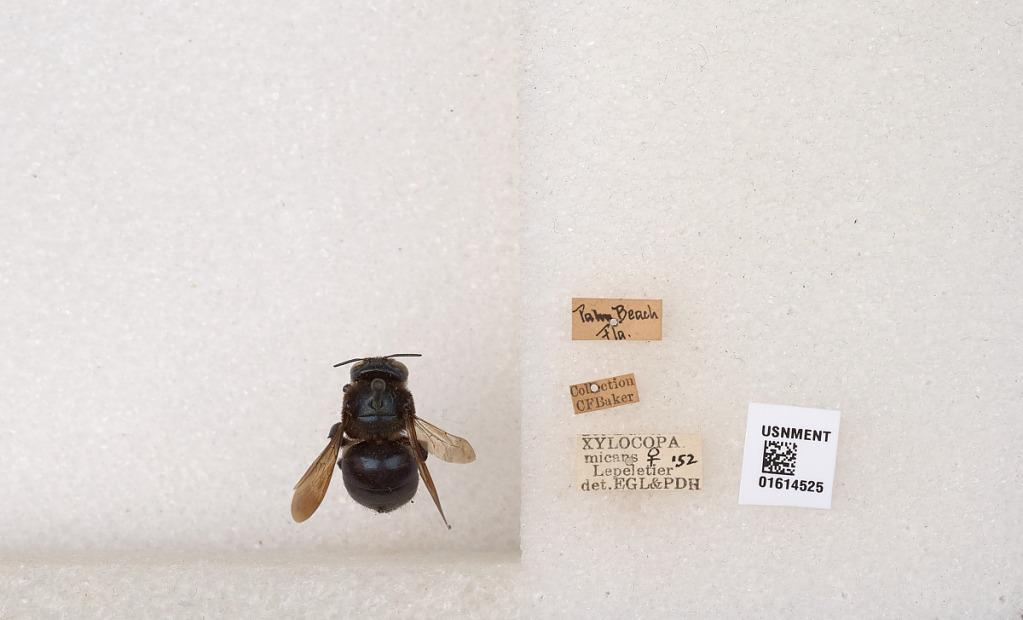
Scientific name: Xylocopa (Schonnherria) micans Lepeletier
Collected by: C. Baker
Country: United States
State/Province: Florida
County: Palm Beach
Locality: Palm Beach
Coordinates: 26.7056, -80.0364
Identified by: Hurd, P. D.